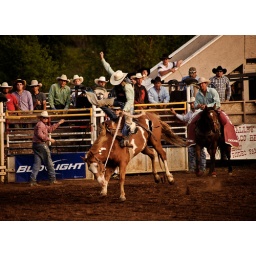
Penn Valley is a beautiful valley southwest of Grass Valley in the Eastern Sierras. It is the home of many fine horse ranches.